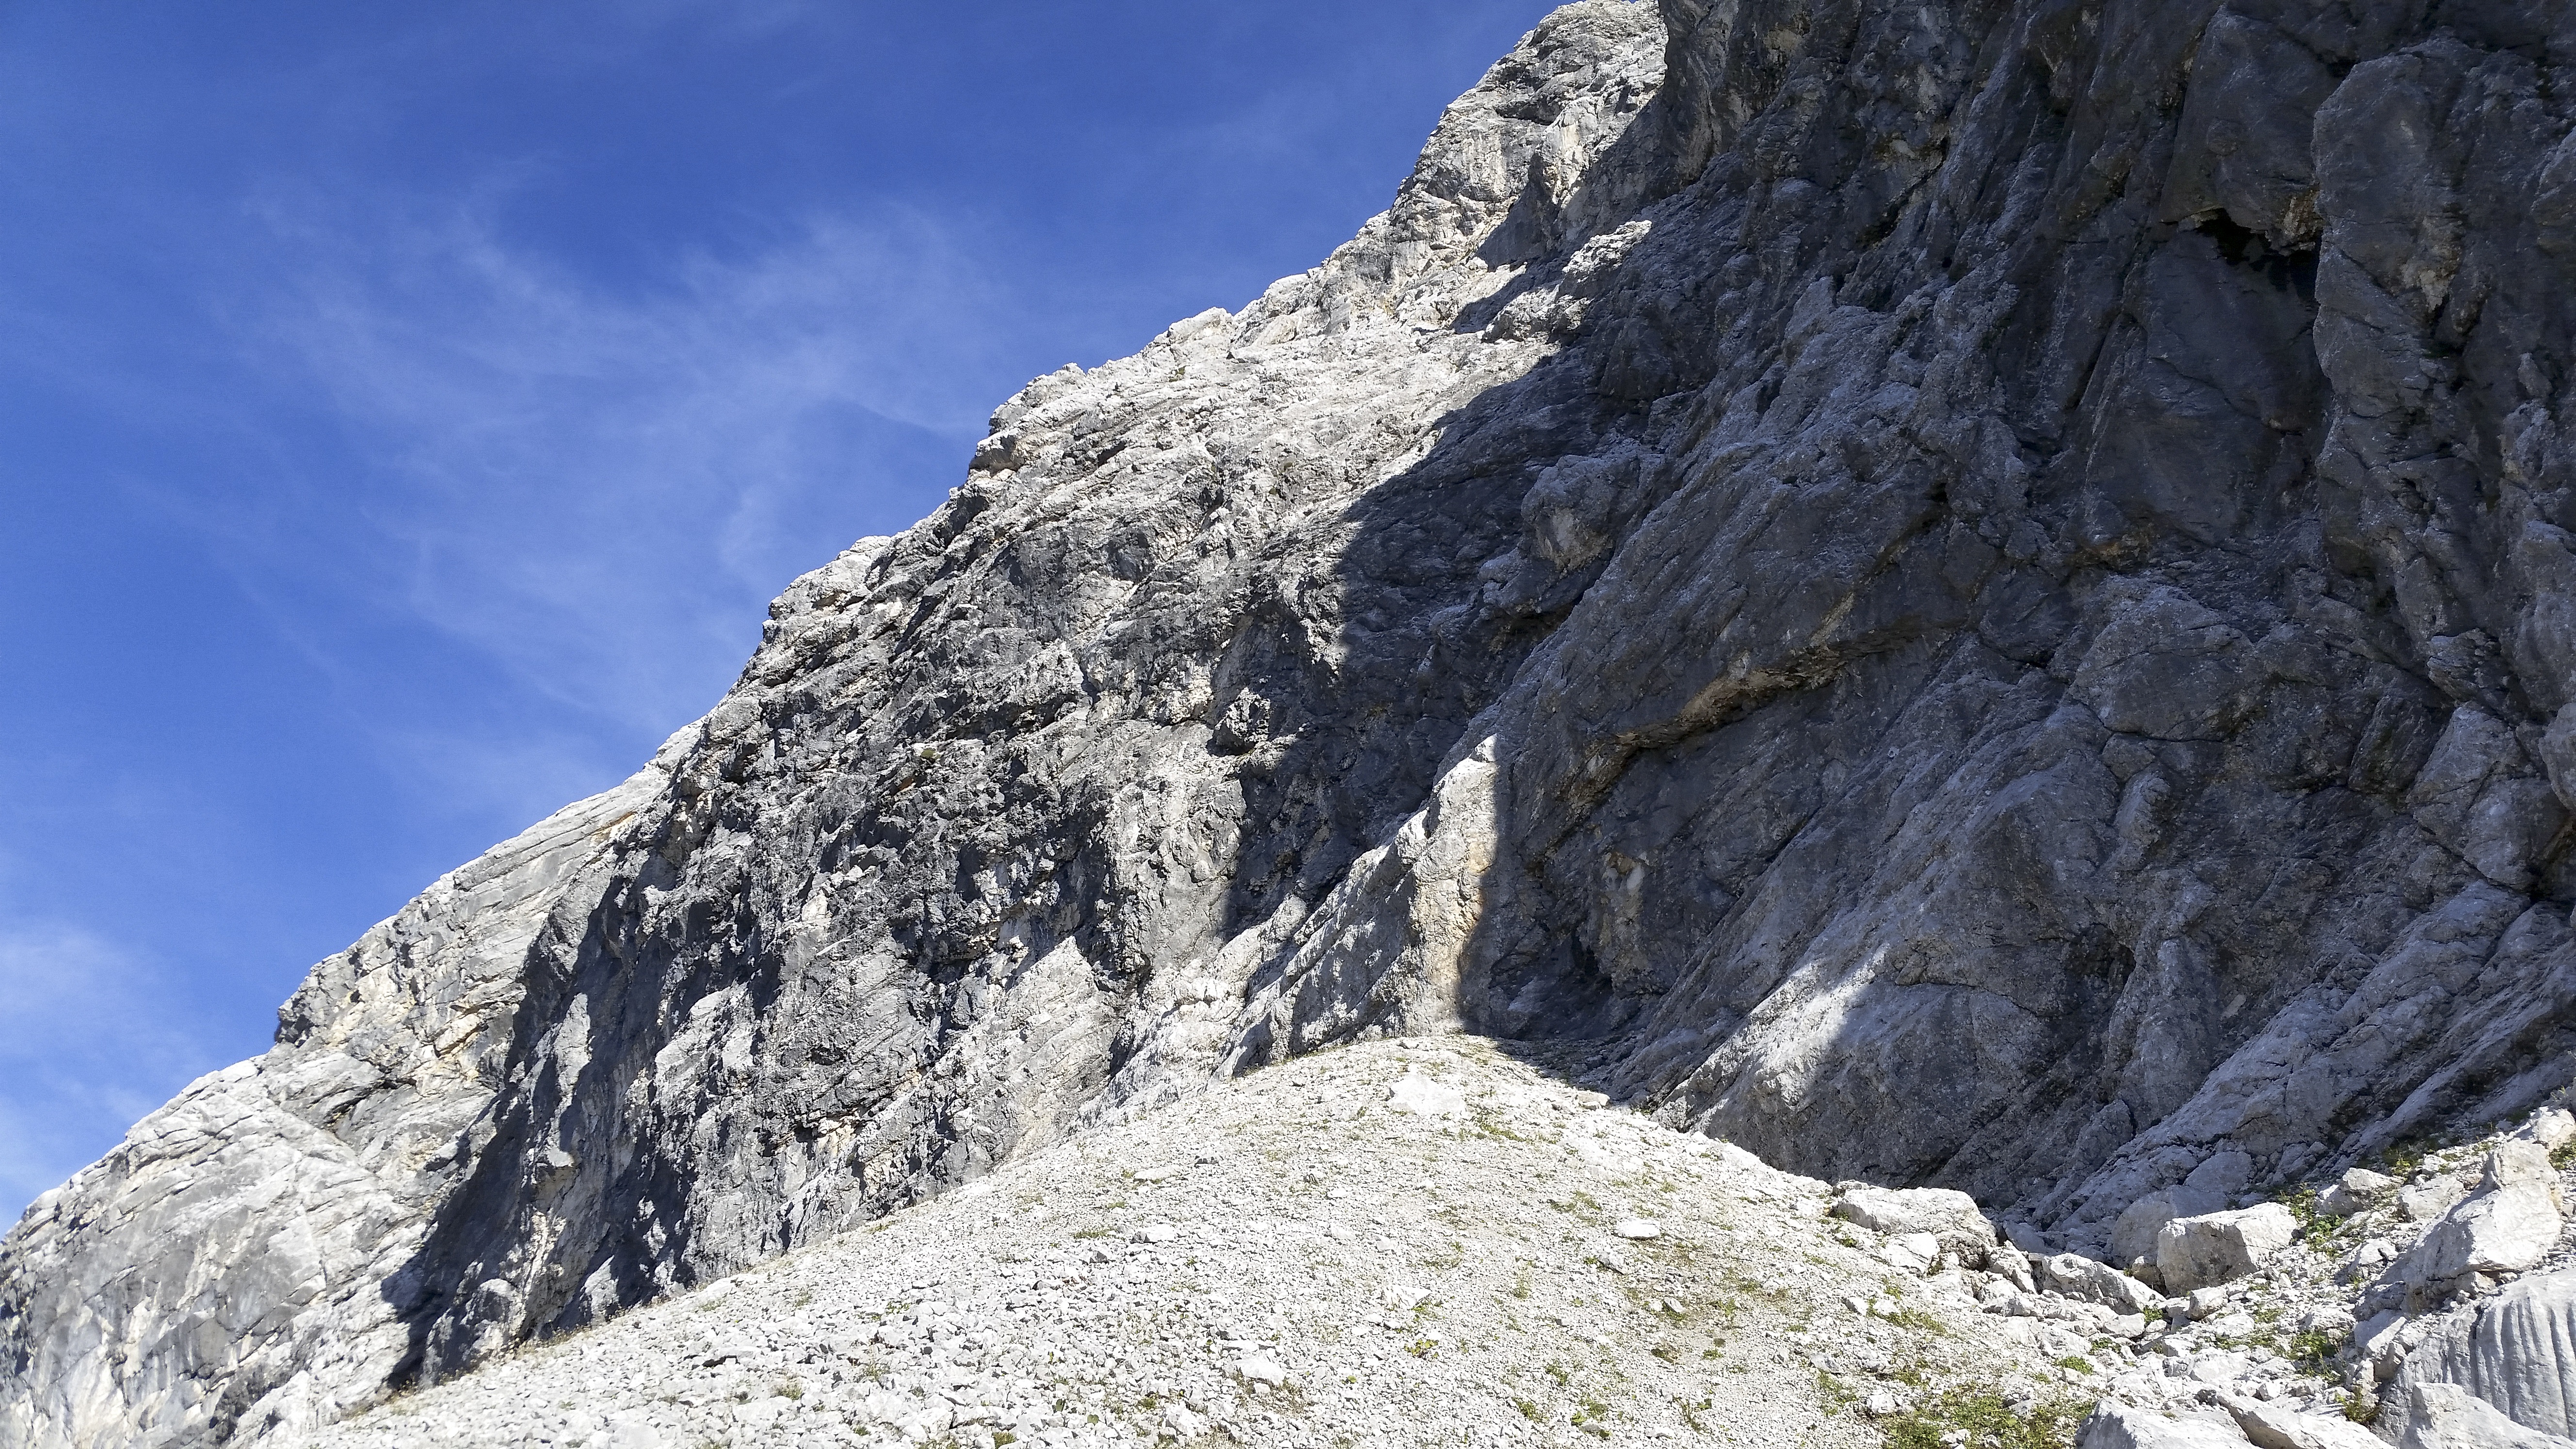
landscape, nature, rock, walking, mountain, snow, cold, winter, sky, hiking, adventure, valley, mountain range, travel, recreation, cliff, daytime, ice, scenic, glacier, climbing, terrain, ridge, summit, mountaineering, outdoors, geology, sports, alps, plateau, pinnacle, fell, cirque, moraine, landform, mountain pass, outdoor recreation, geographical feature, mountainous landforms, glacial landform, geological phenomenon, ar te